Cross-country skiing (sport)

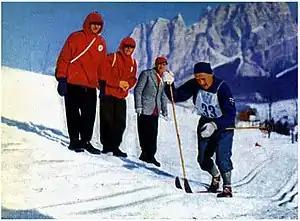
Sverre Stenersen headed for victory in Nordic combined at the 1956 Winter Olympic Games in Cortina d'Ampezzo, Italy.

The Winter Olympic Games are a major international sporting event that occurs once every four years. The first Winter Olympics, the 1924 Winter Olympics, was held in Chamonix, France and included Nordic skiing (which includes cross-country skiing) among the five principal disciplines. Cross-country events have evolved in the Winter Olympics since 1924, as seen in the following timeline: